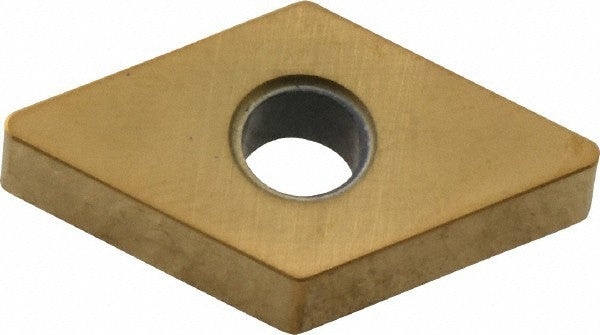
TBG1.211S00320 PT600M
TBG-1.211S00320PT600M - Package Quantity: 10. Positive Positive Turning Inserts, Ceramic Inserts. If No Stock at Hill then Factory Stock (NC)
Brand: Kyocera
Category: Office Supplies > Office Instruments > Office Stamps > Signature Stamps